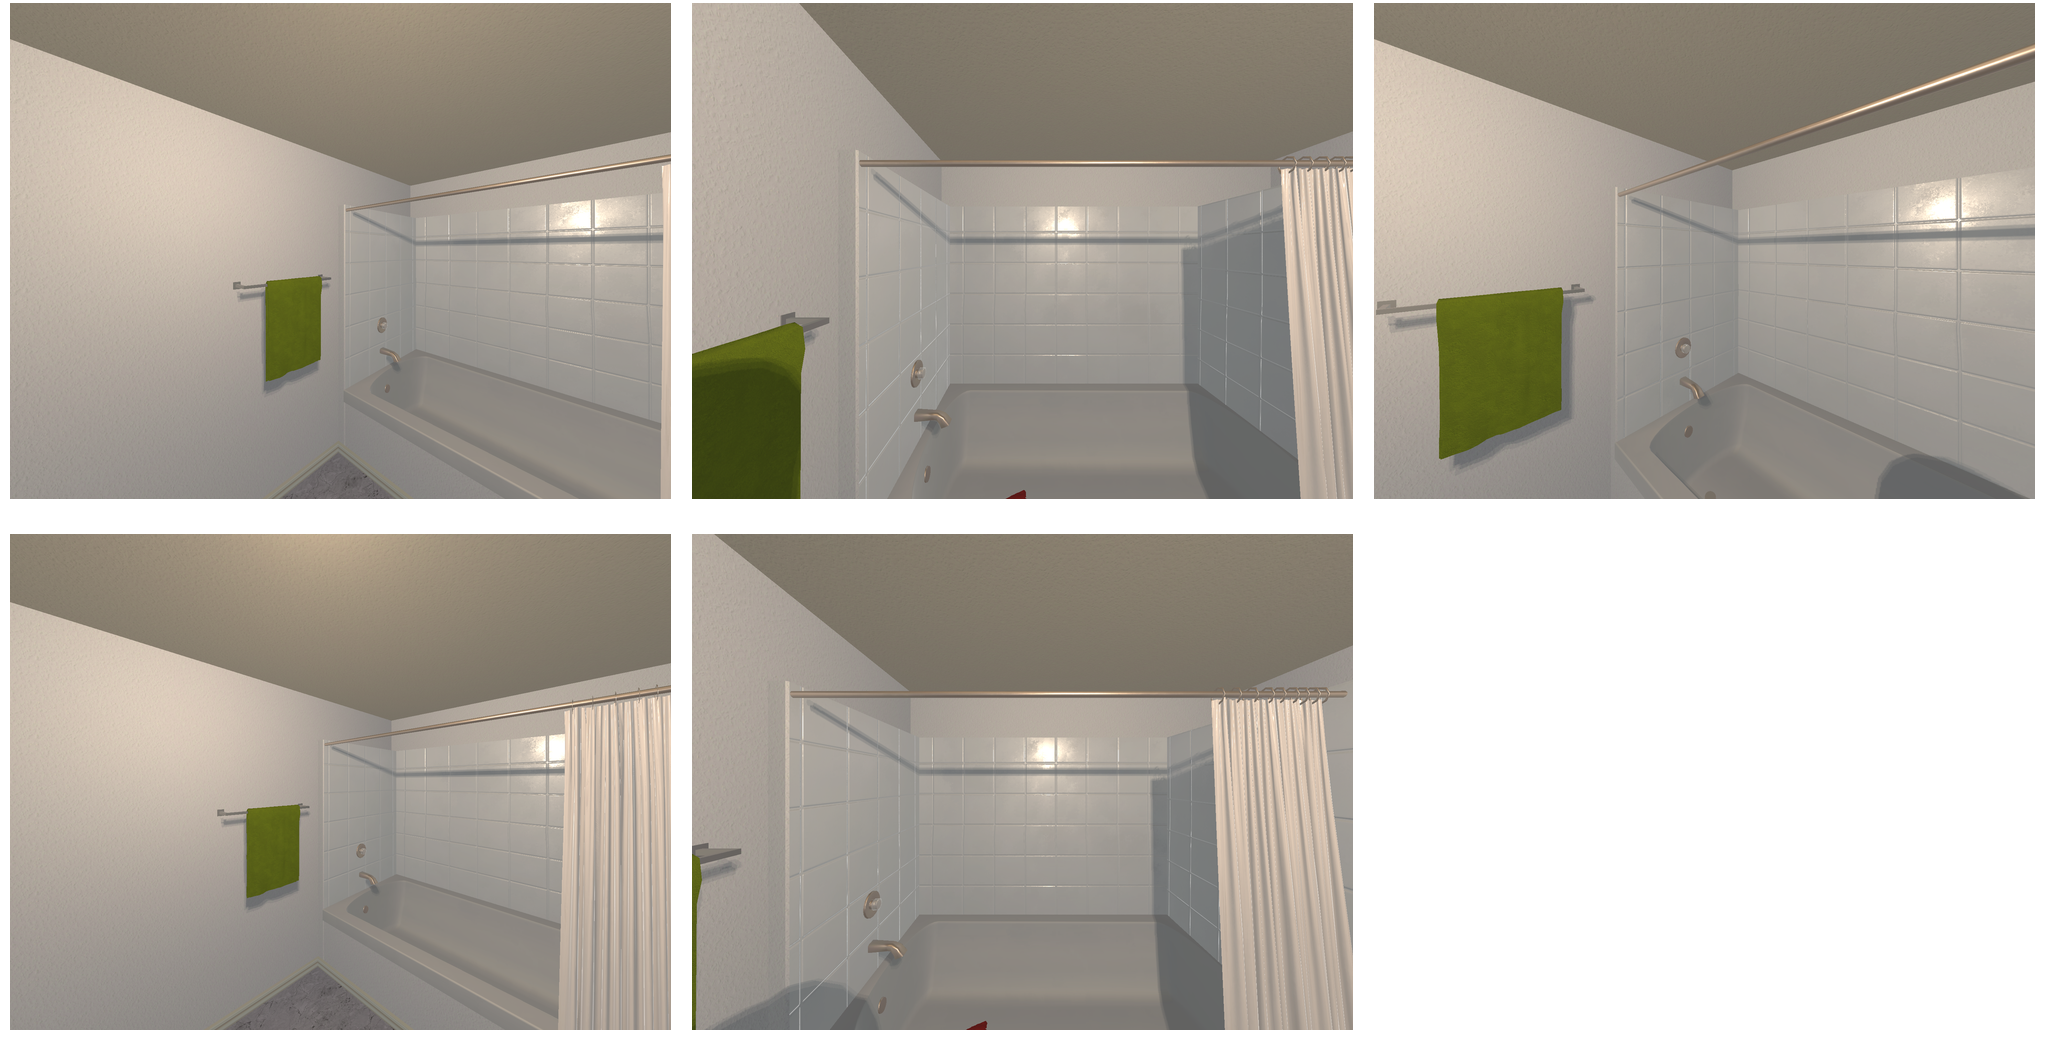Task instruction: Fill the bathtub.
Answer: {"task_instruction": "Fill the bathtub.", "nodes": ["bathtub", "faucet / handle"], "edges": [{"functional_relationship": "control", "object1": "faucet / handle", "object2": "bathtub", "spatial_relations": ["higher_than", "right_of", "behind"], "is_touching": true}], "action_type": "open", "function_type": "water_flow_control"}